Othniel

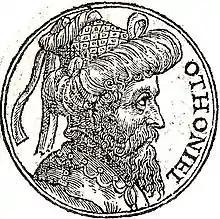
Othniel from "Promptuarii Iconum Insigniorum"

Othniel ("ʿOṯnīʾēl ben Qǝnaz") was the first of the biblical judges. The etymology of his name is uncertain, but may mean "God/He is my strength" or "God has helped me".